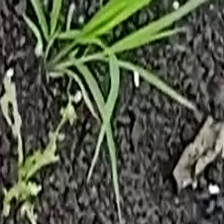
Weed species: Digitaria_SP_(Digitaria Sanguinalis )